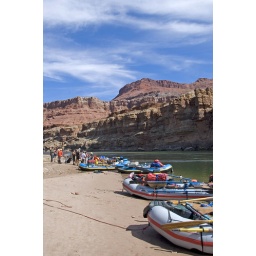
We stop for lunch around the first bend, as the canyon walls begin to rise around us.